Shimizu-kōen Station

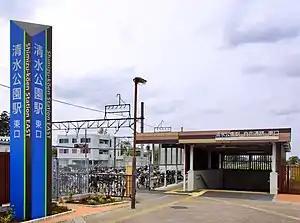
The east entrance in April 2016

is a railway station in the city of Noda, Chiba, Japan, operated by the private railway operator Tōbu Railway. The station is numbered "TD-18".